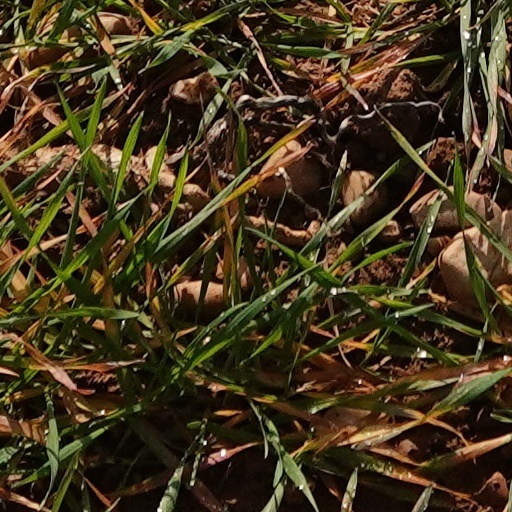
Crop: wheat